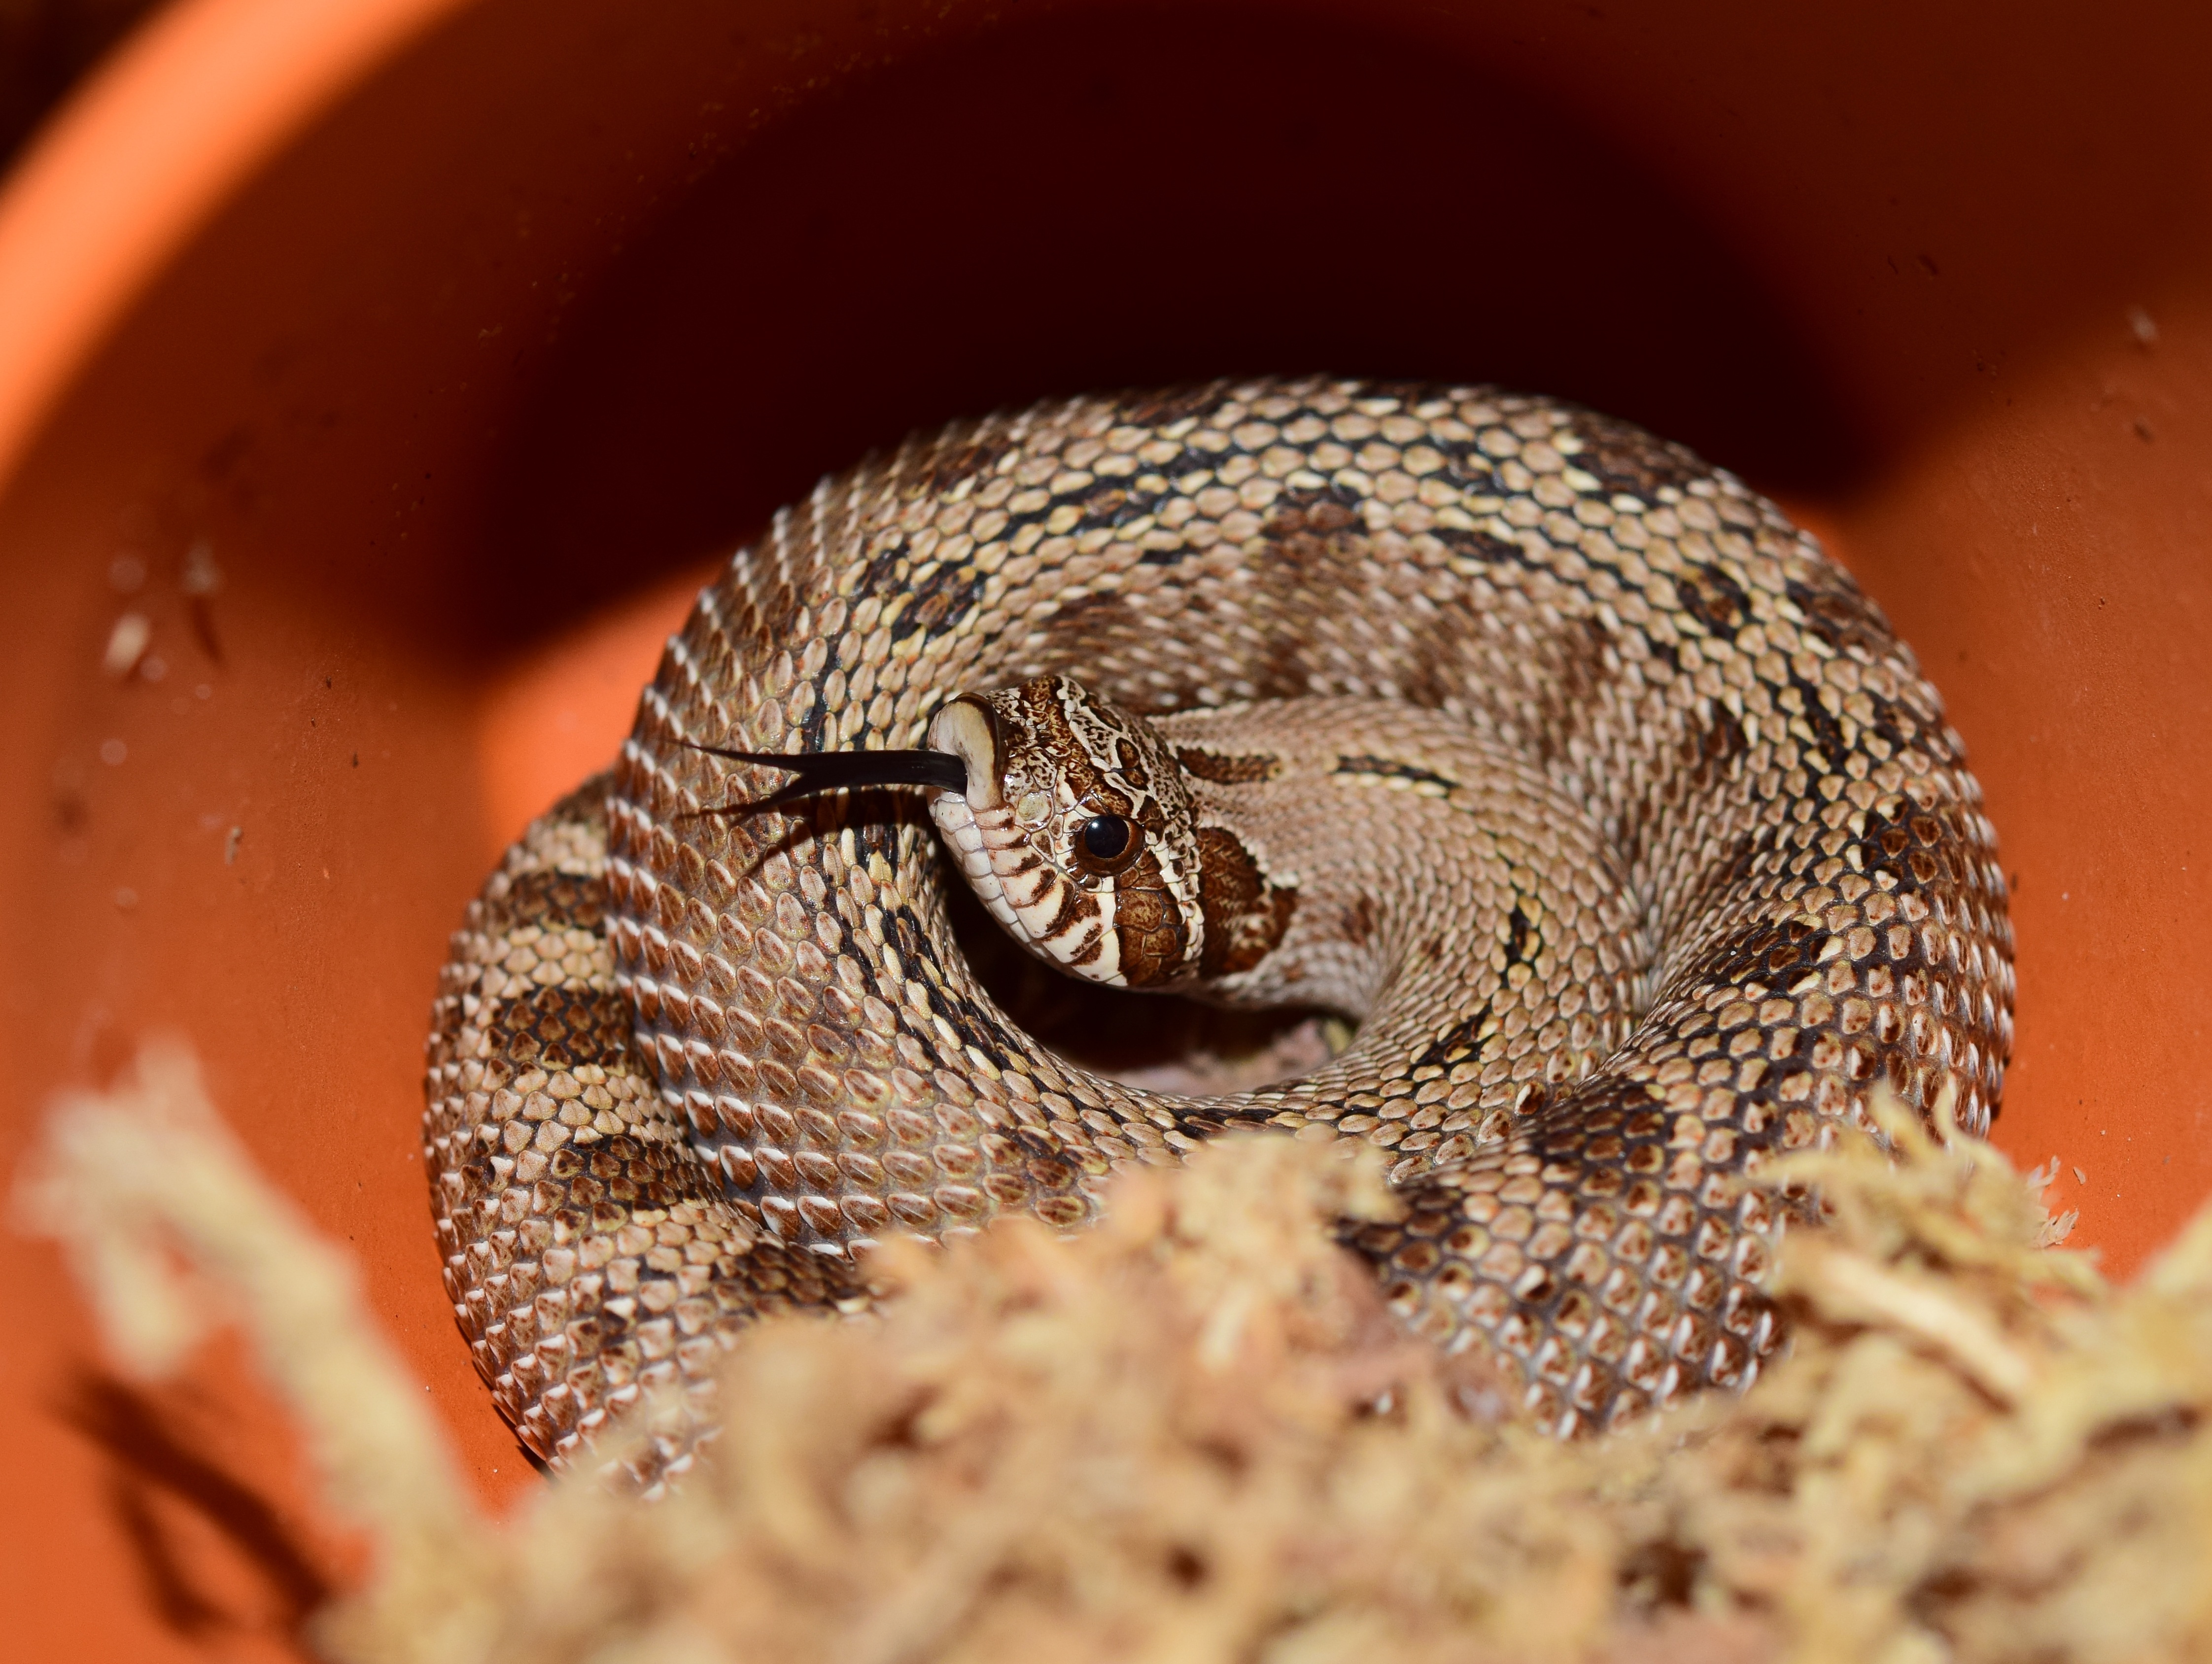
photography, wildlife, pattern, portrait, brown, reptile, scale, close, fauna, close up, mexico, head, snake, vertebrate, natter, scheu, north america, macro photography, slightly toxic, heterodon nasicus, viper like, scaled reptile